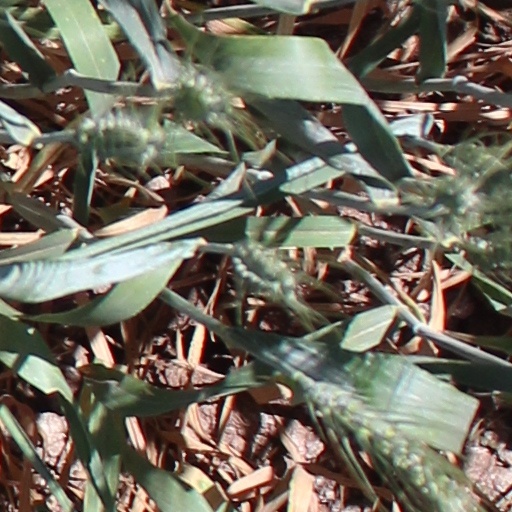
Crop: wheat